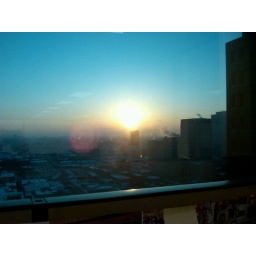
Trying to figure out what that glowing orange ball is in the distance. Seems vaguely familiar.